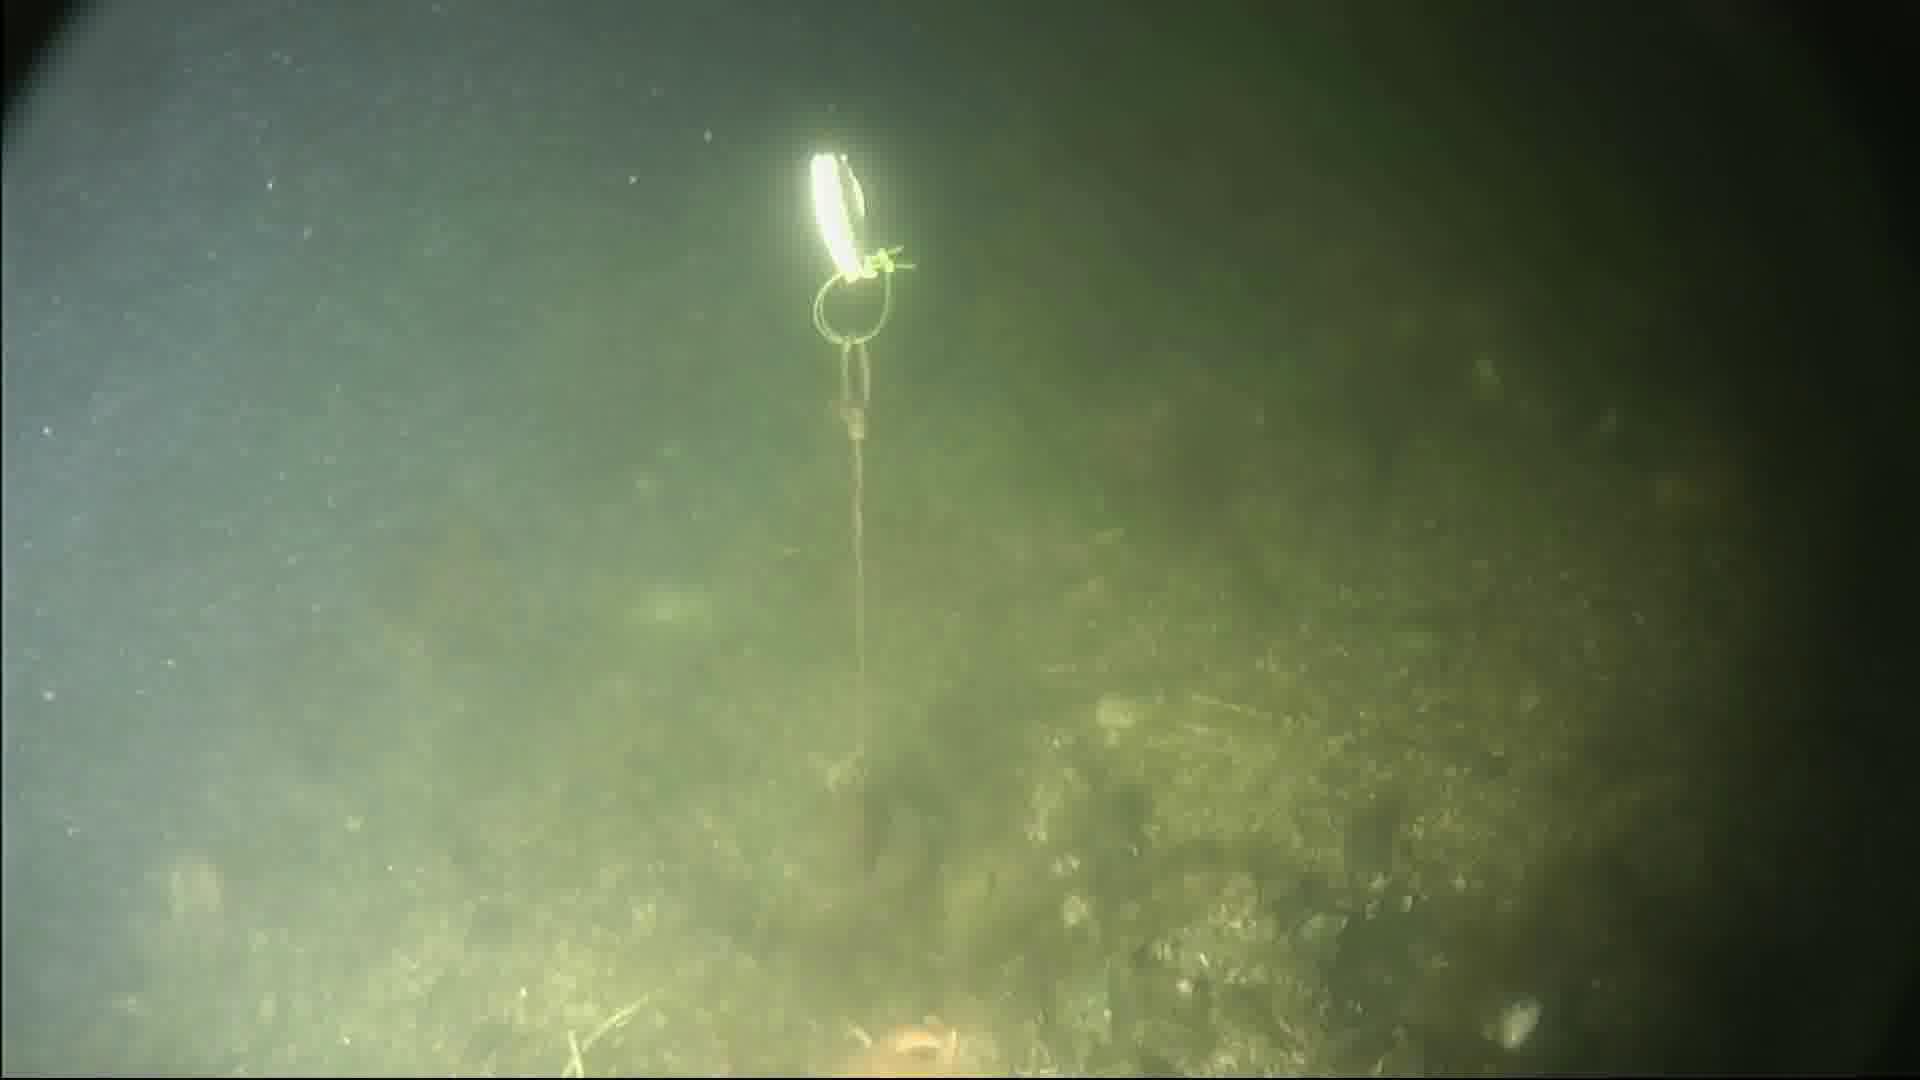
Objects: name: starfish
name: crab